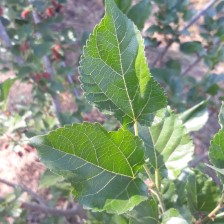
Variety: ChiangMai60